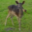
Label: deer